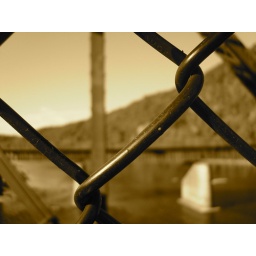
simon & garfunkel - bridge over troubled water